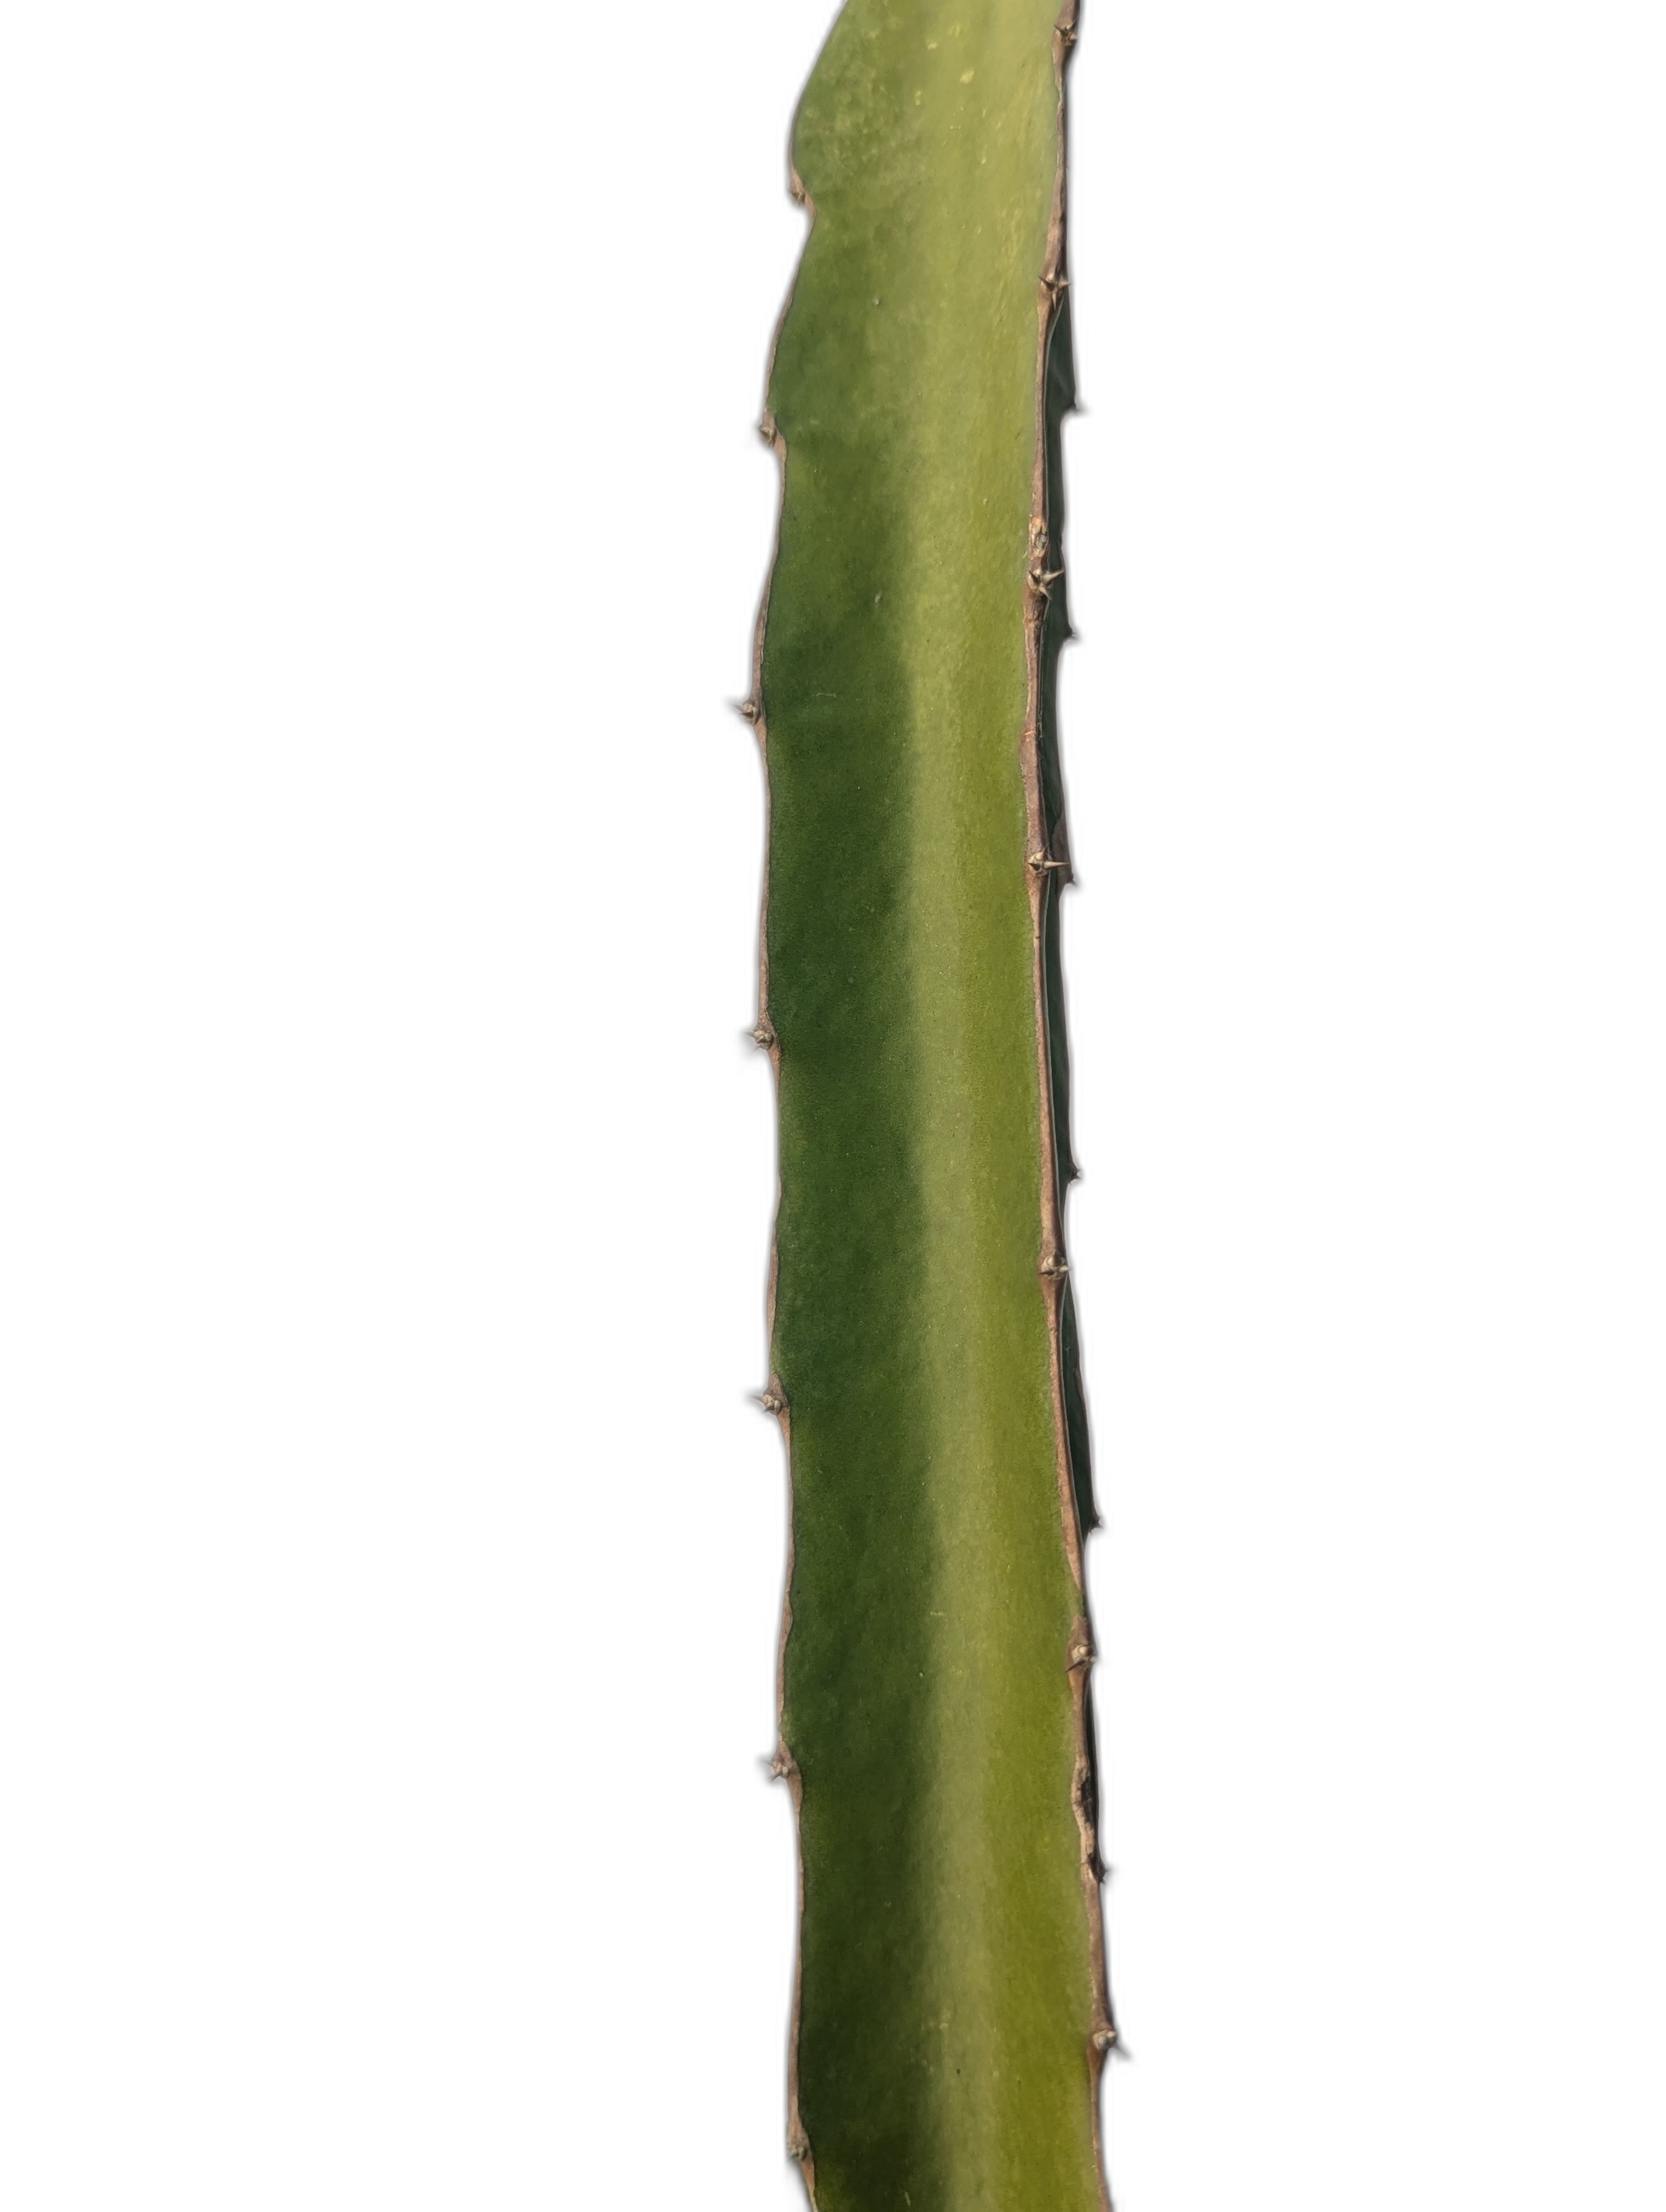
Label: Good leaf